Scaccia
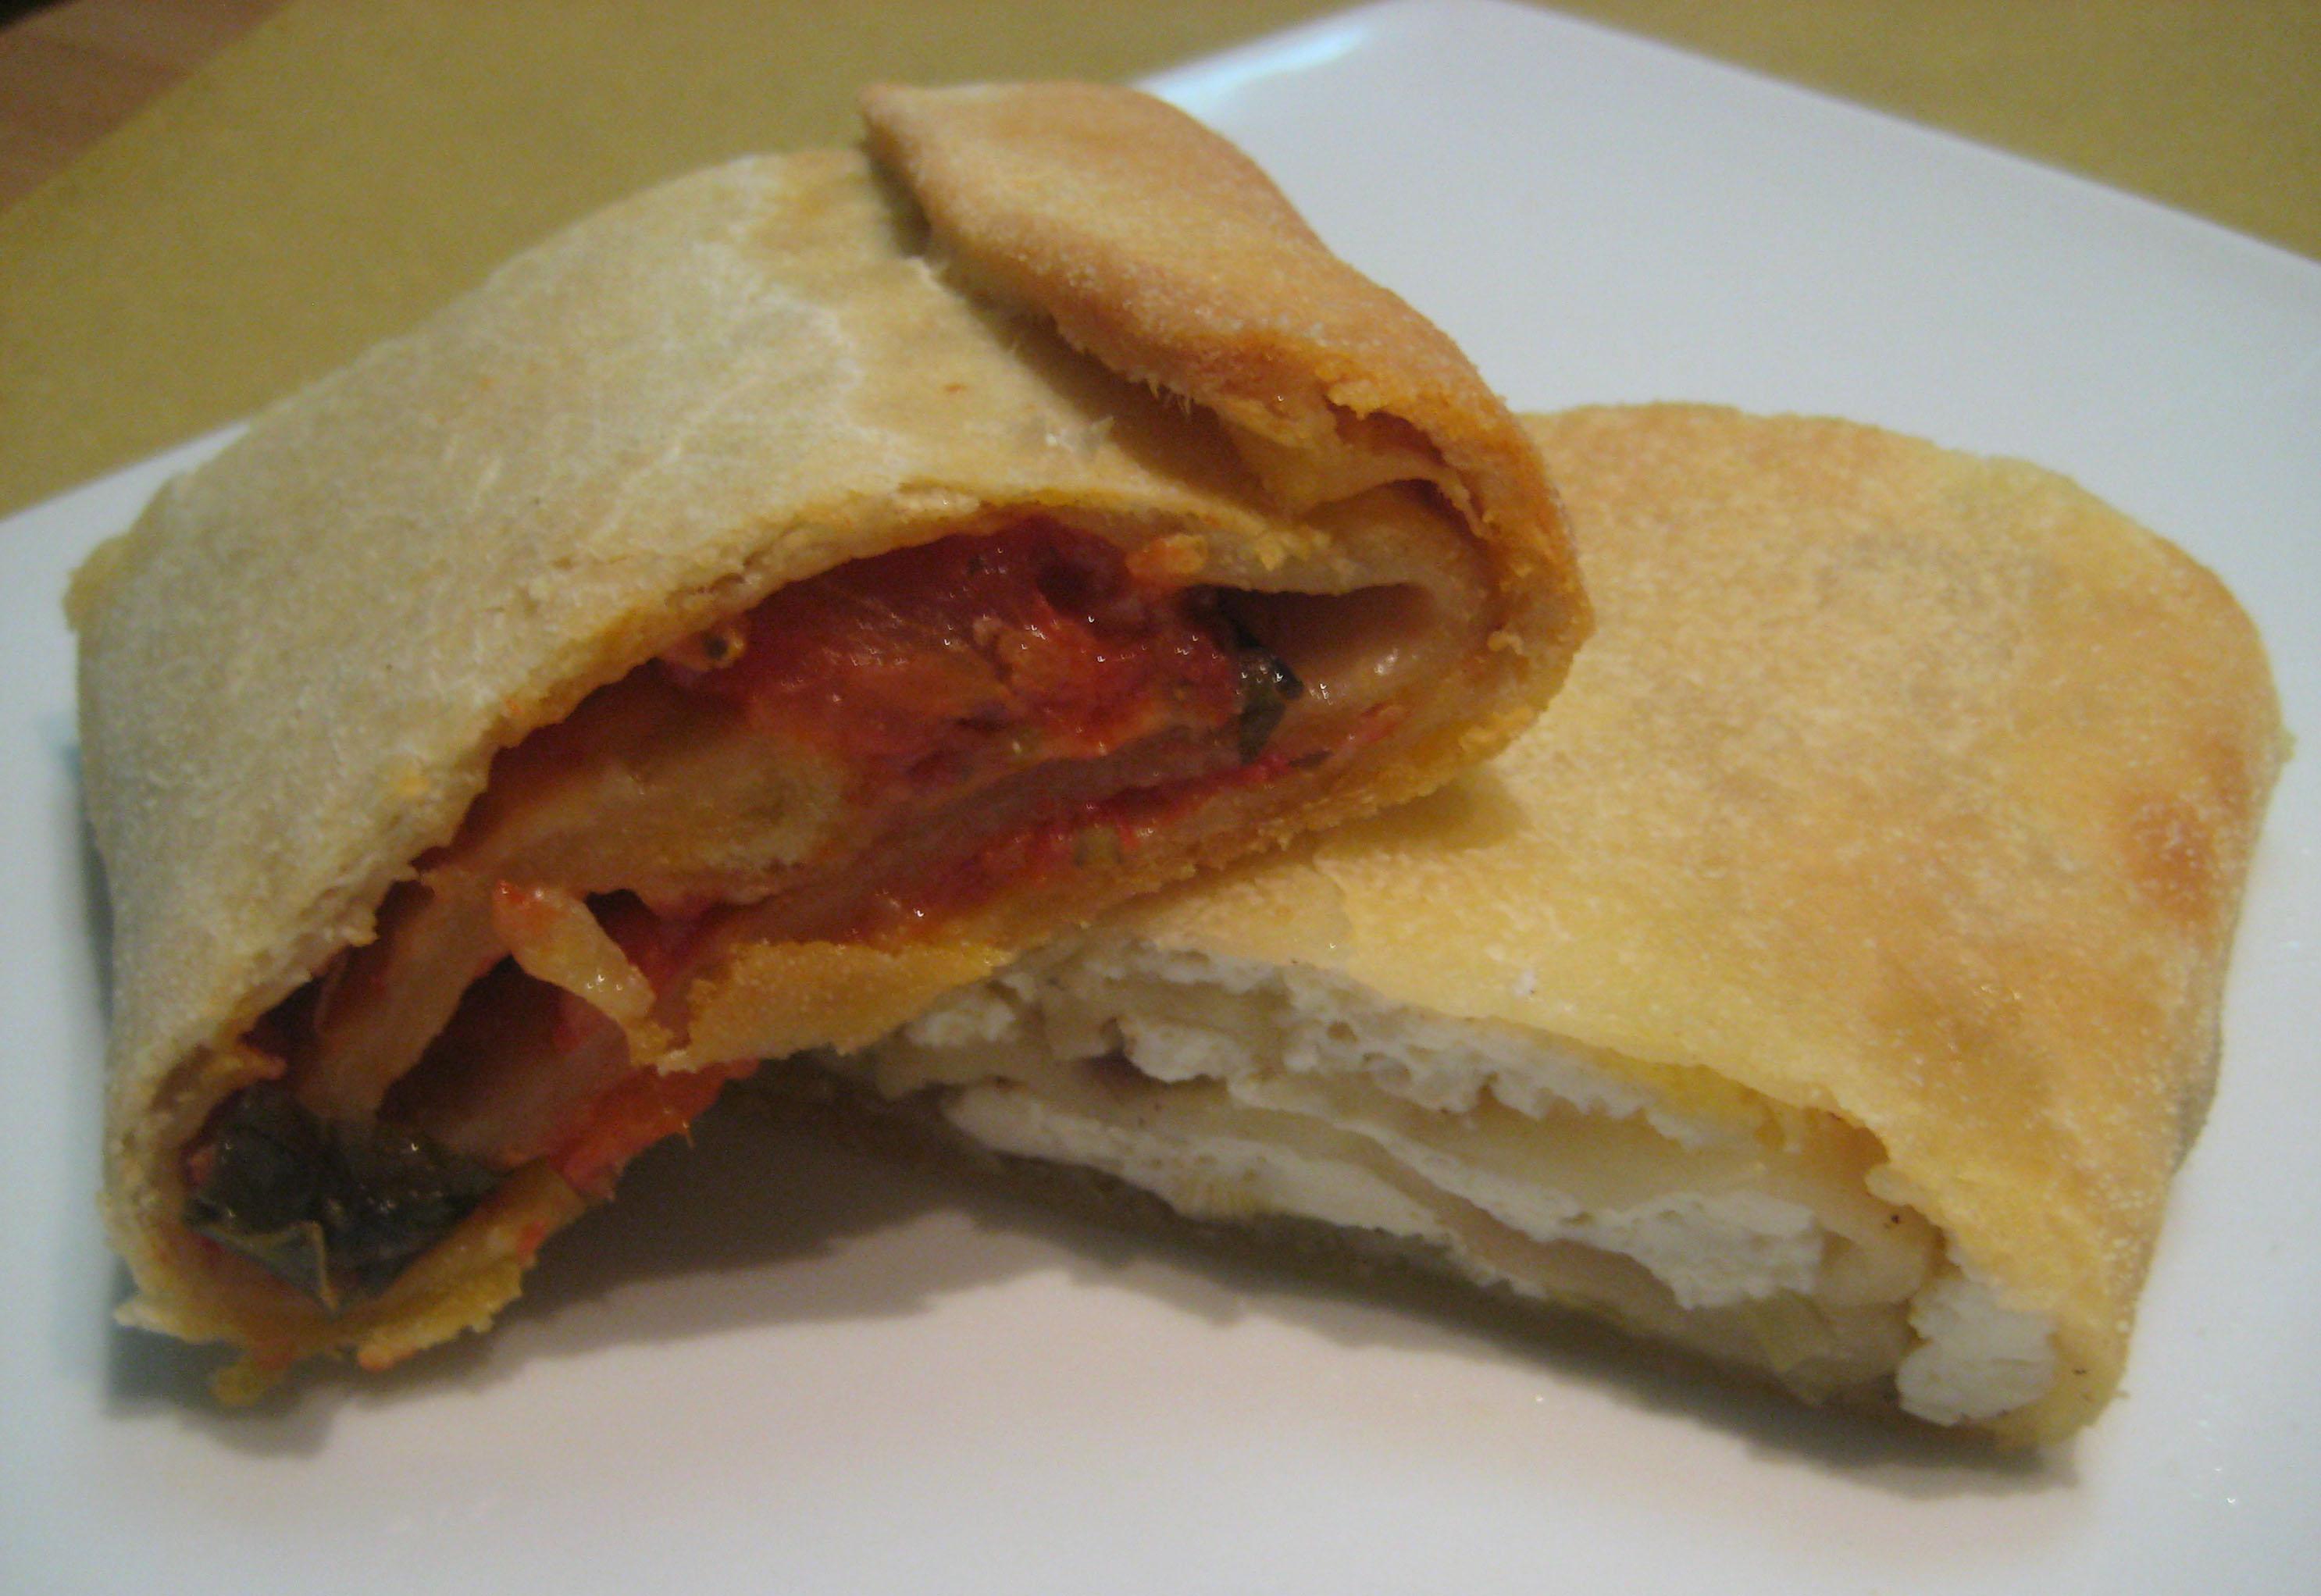
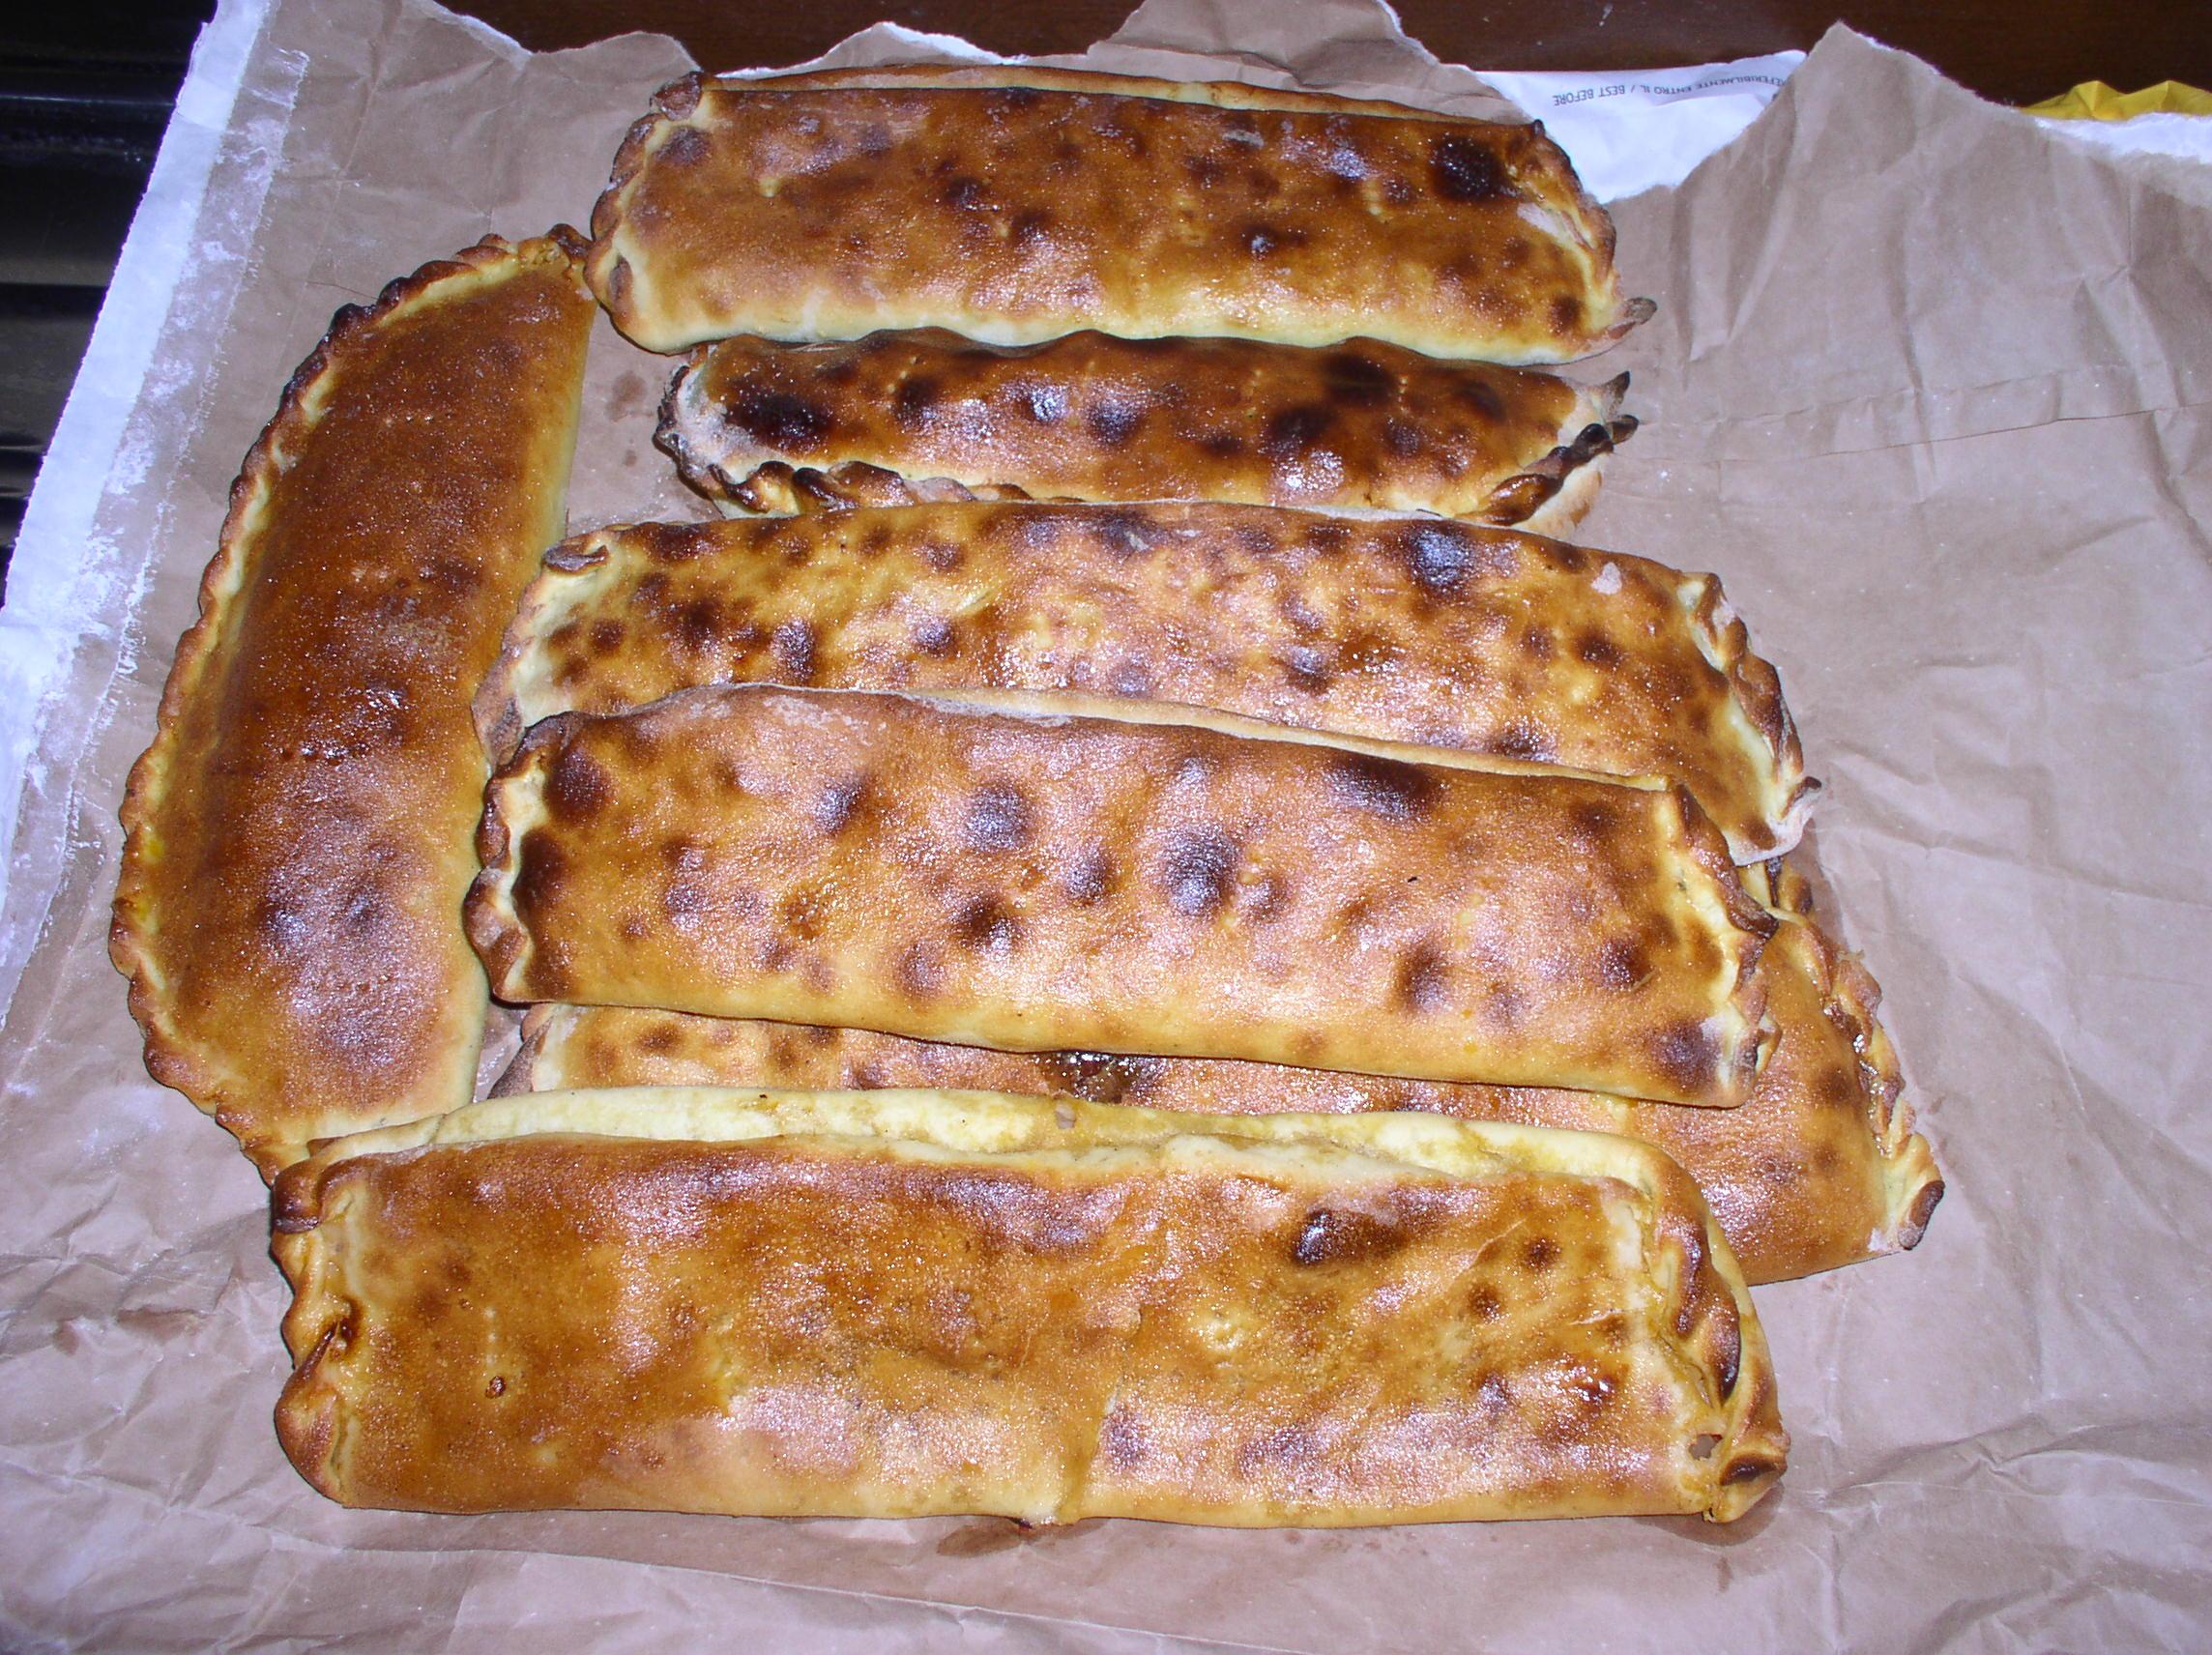
Also known as:
de - German: Scàccia
es - Spanish: Scàccia
fr - French: Scaccia
he - Hebrew: סקאצ'ה
it - Italian: Scaccia
ja - Japanese: スカッチャ
jv - Javanese: Scaccia
mk - Macedonian: Скача
pt - Portuguese: Scaccia
ru - Russian: Скачча
scn - Sicilian: Scaccia
tr - Turkish: Scaccia
Category: bread (flatbread)
Cuisine: Italian
Associated cuisines: Italian
Area: Sicily
Countries: Italy
Region: Southern Europe, , , ,
The dish is a stuffed flatbread made with very thin rectangular layer of dough, folded itself with cheese, onion, tomato, and eggplant.